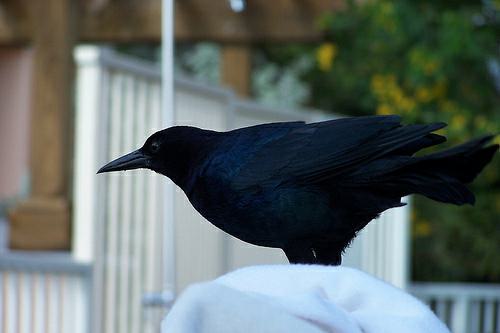
A photo of a fish crow